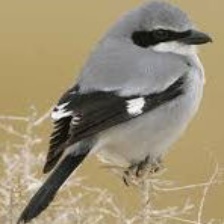
Species: LOGGERHEAD SHRIKE
Scientific name: LANIUS LUDOVICIANUS